Genocides in history (1490 to 1914)

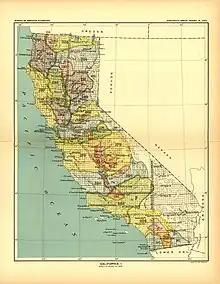
Map of California from "Indian Land Cessions in the United States"

Chalk and Jonassohn argued that the deportation of the Cherokee tribe along the Trail of Tears would almost certainly be considered an act of genocide today. The Indian Removal Act of 1830 led to the exodus. About 17,000 Cherokees—along with approximately 2,000 Cherokee-owned black slaves—were removed from their homes. The number of people who died as a result of the Trail of Tears has been variously estimated. American doctor and missionary Elizur Butler, who made the journey with one party, estimated 4,000 deaths. Historians David Stannard and Barbara Mann have noted that the army deliberately routed the march of the Cherokee to pass through areas of known cholera epidemic, such as Vicksburg. Stannard estimates that during the forced removal from their homelands, following the Indian Removal Act signed into law by President Andrew Jackson in 1830, 8,000 Cherokee died, about half the total population.